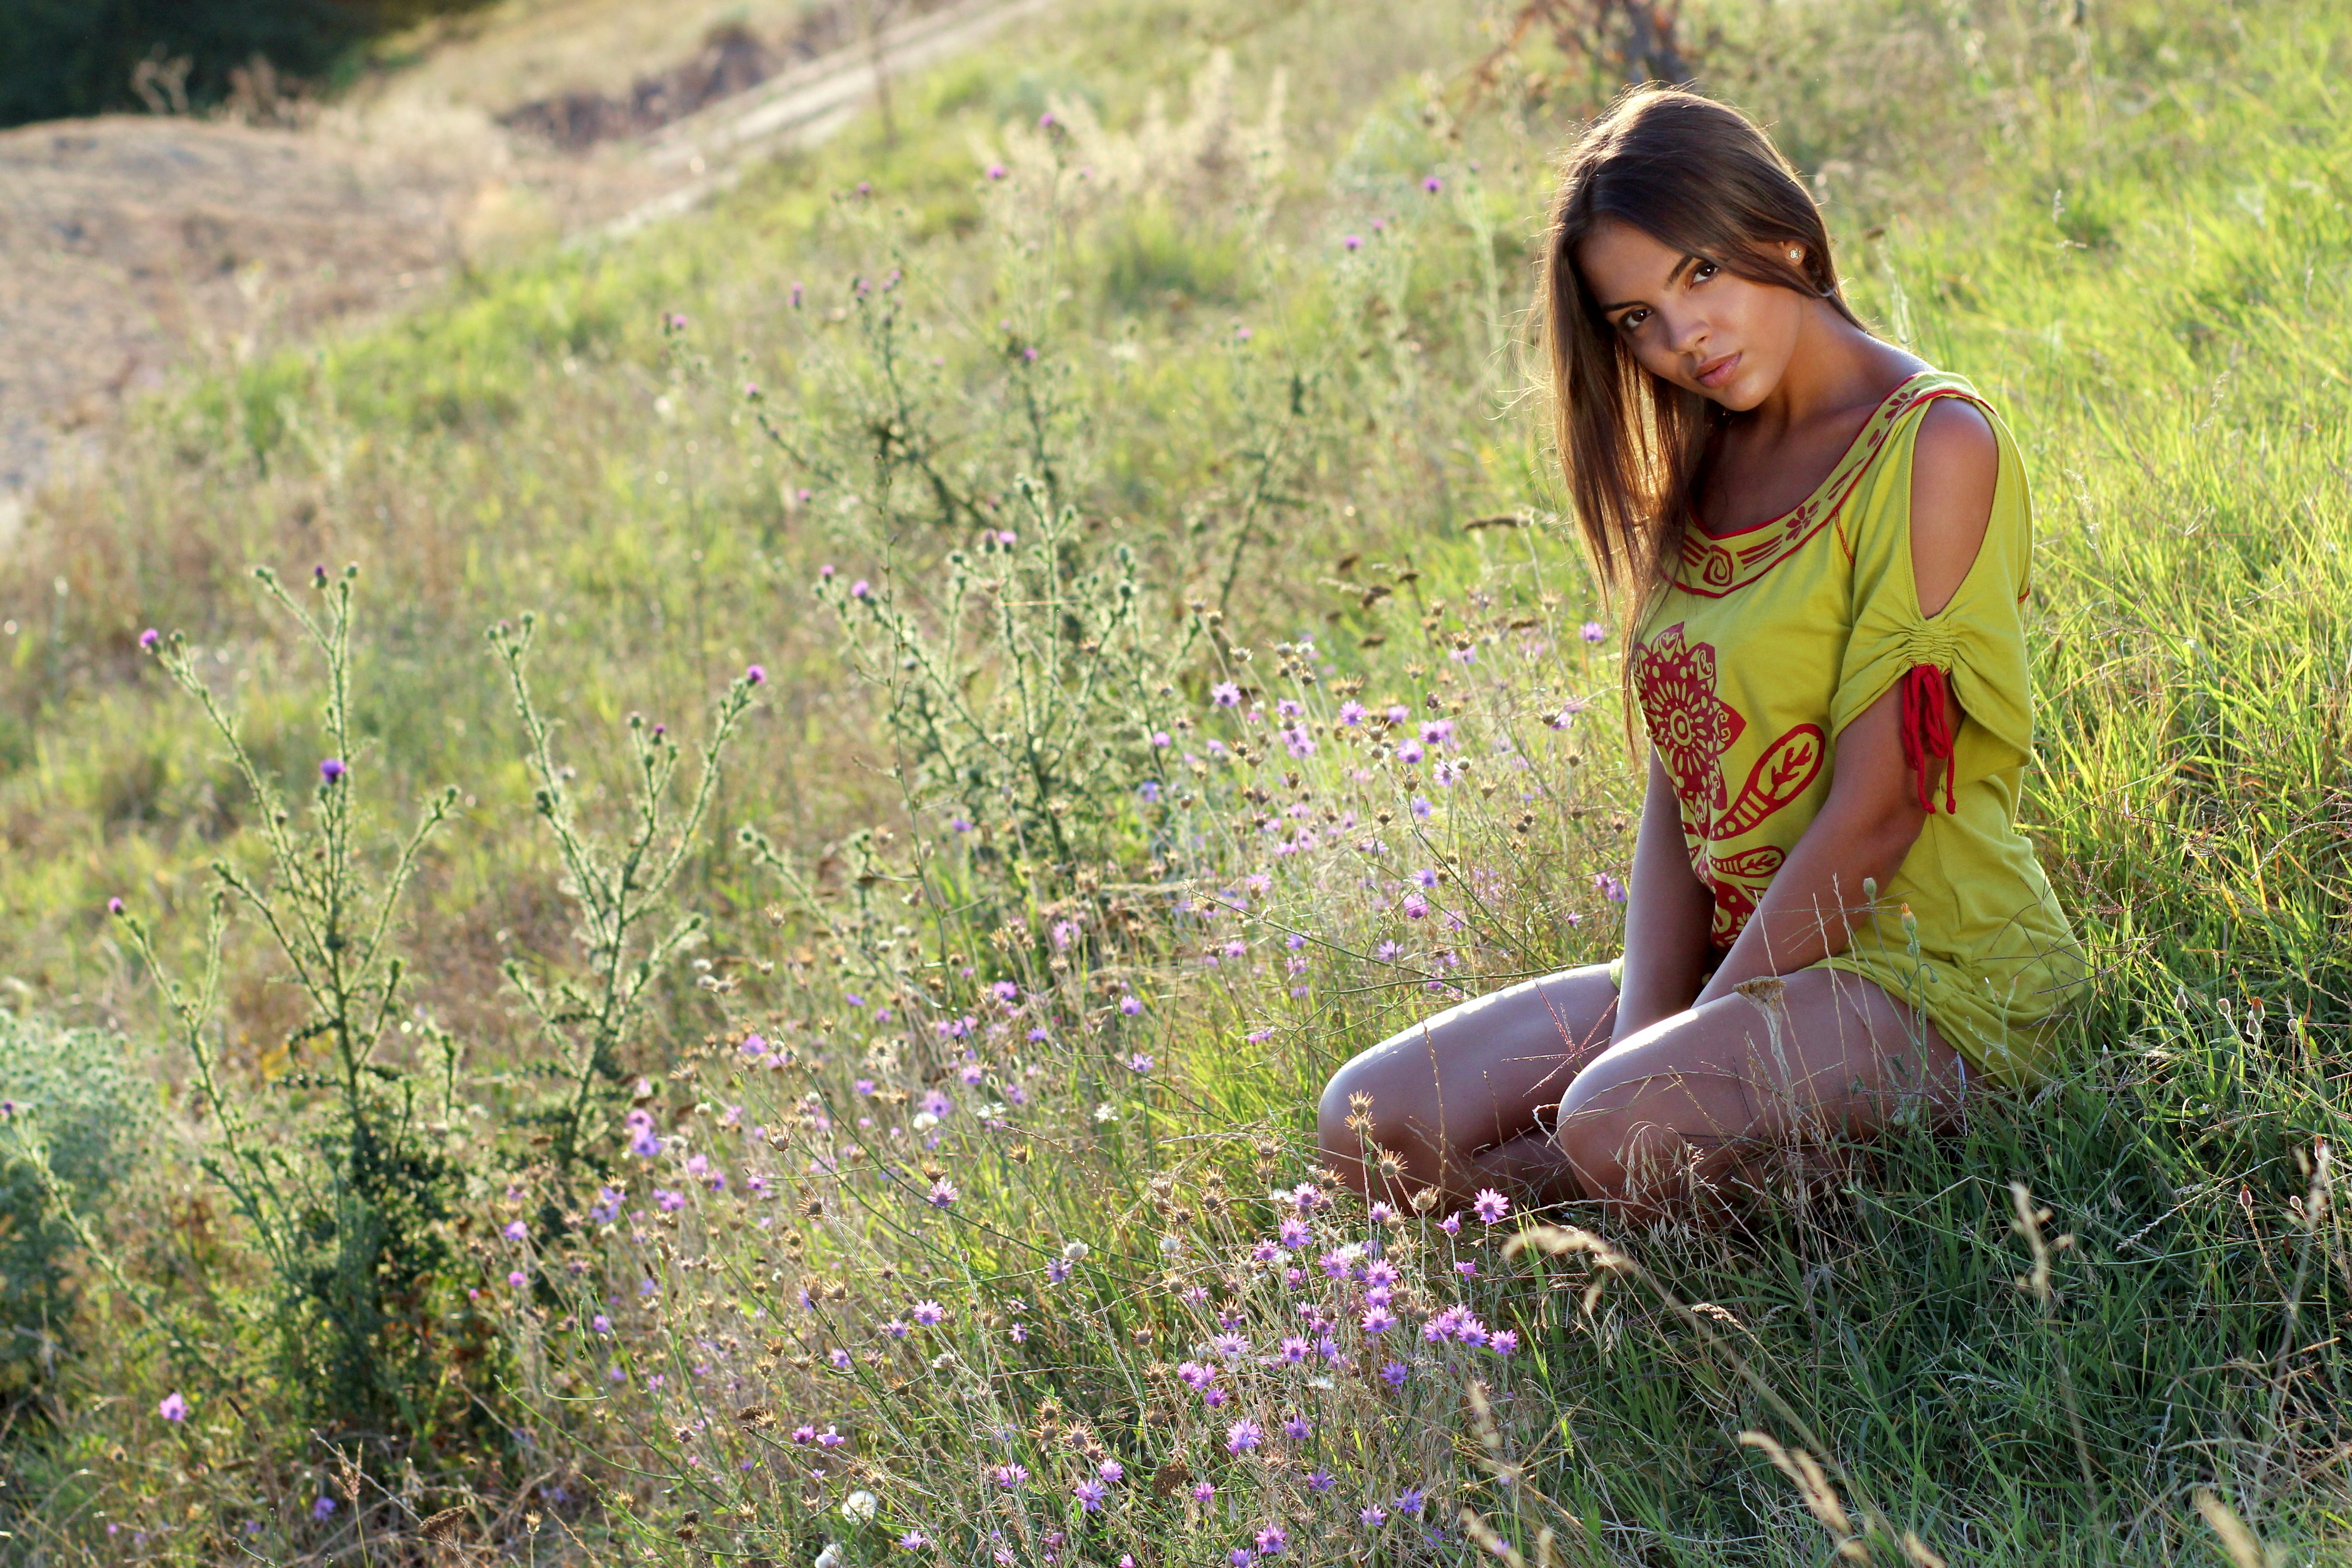
nature, forest, grass, plant, girl, lawn, meadow, flower, green, in the evening, beauty, habitat, rural area, brown eyes, bfe, natural environment, grass family